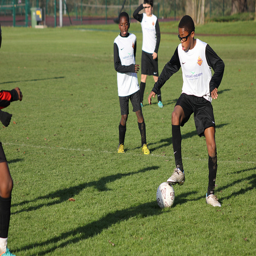
A soccer team is on the field to play a game.
A soccer game in progress on a green field.
A kid with a soccer ball under his foot during a match.
Adolescent boys play with a soccer ball in the field.
Students playing a game of soccer on a well manicured field.